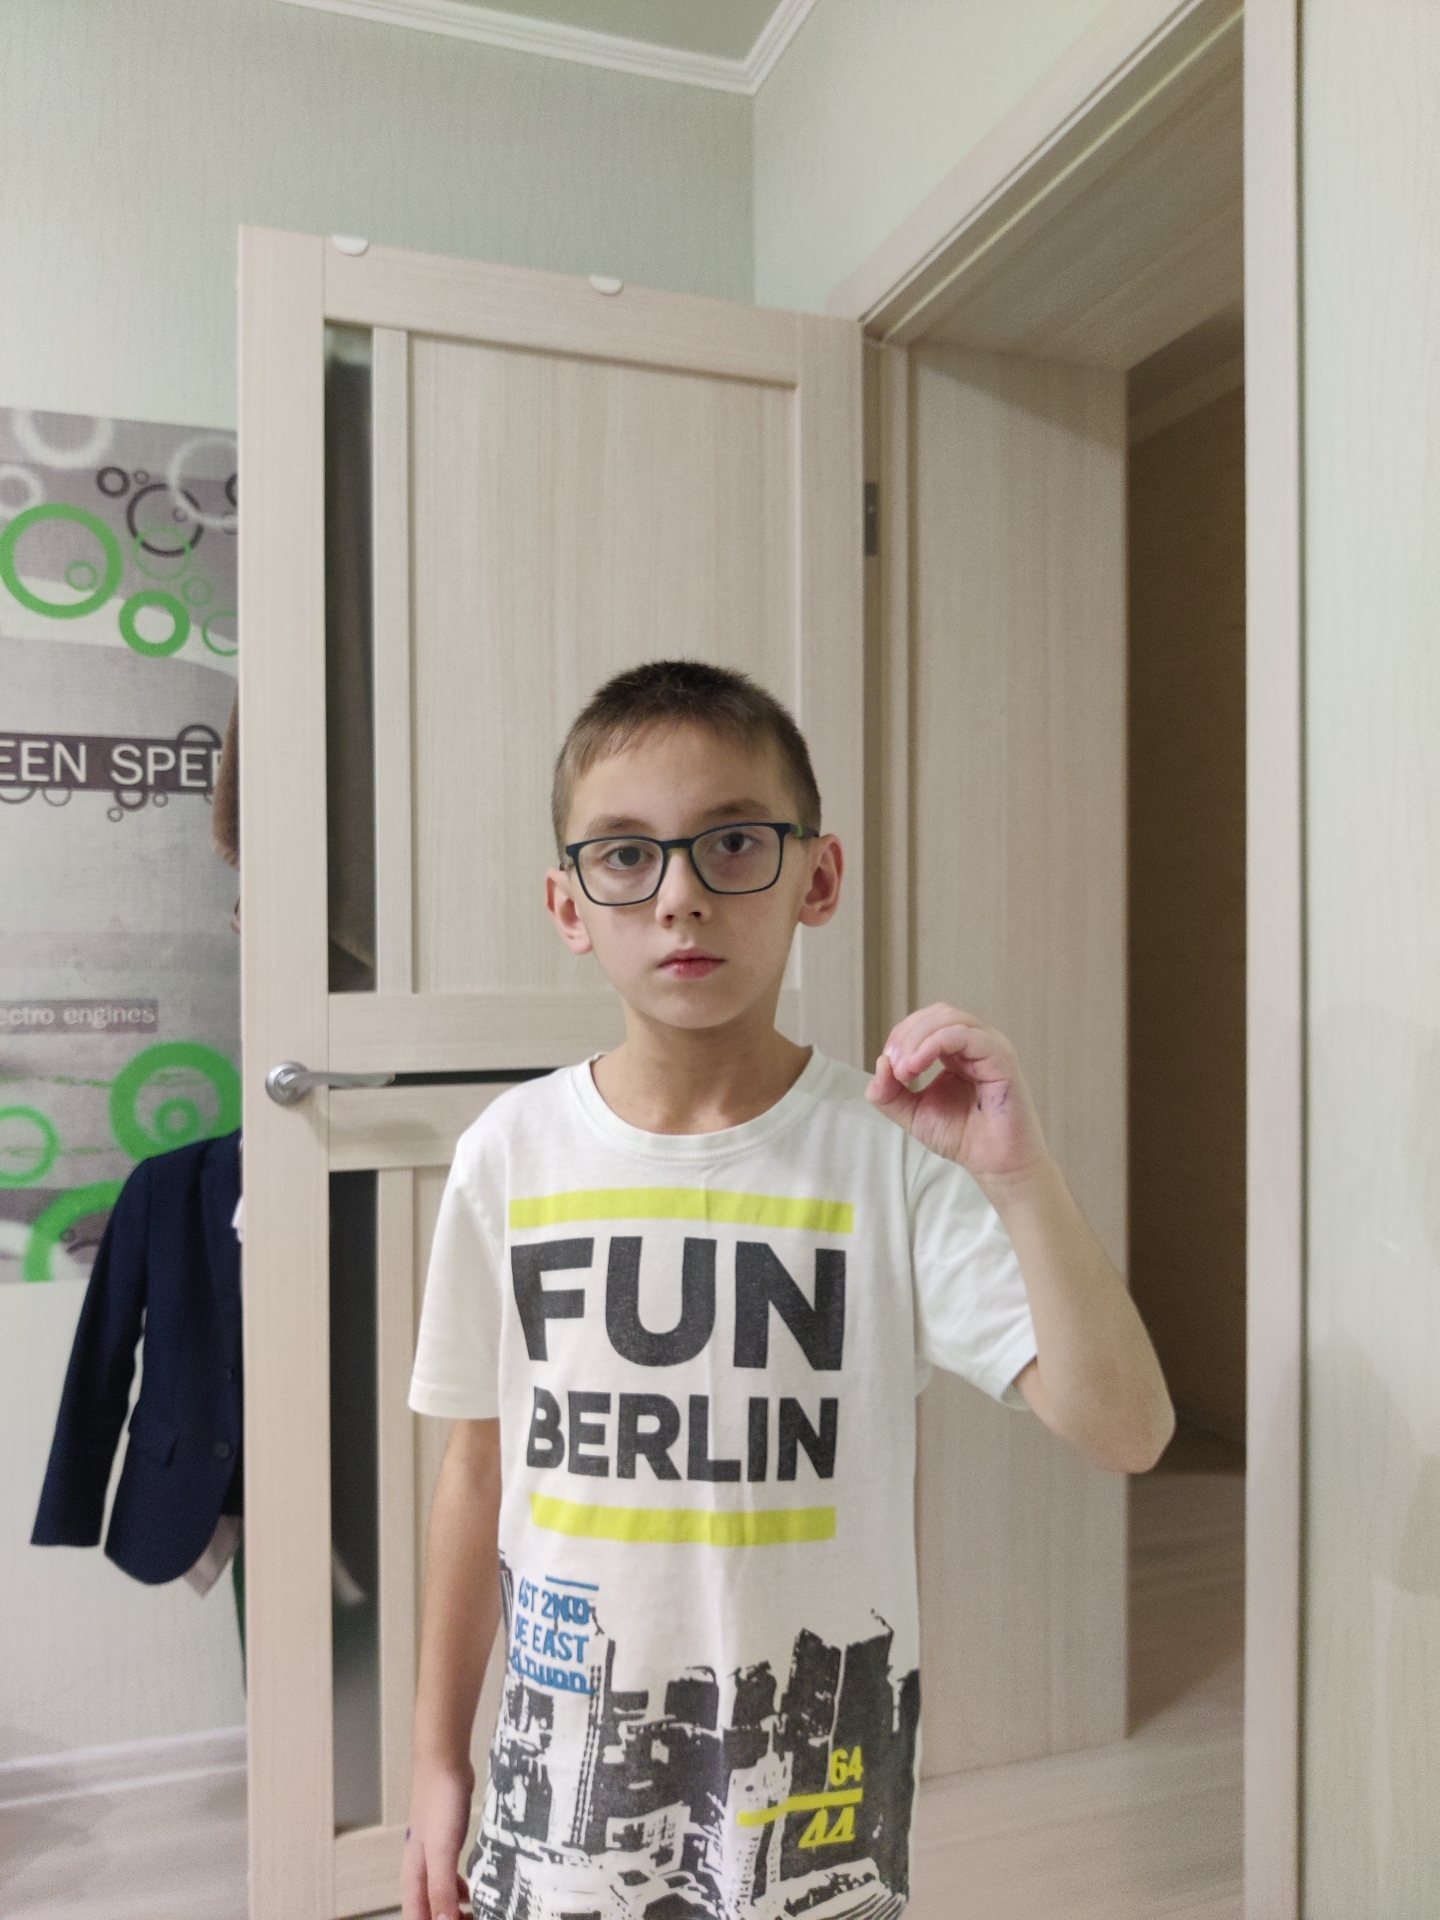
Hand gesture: grip